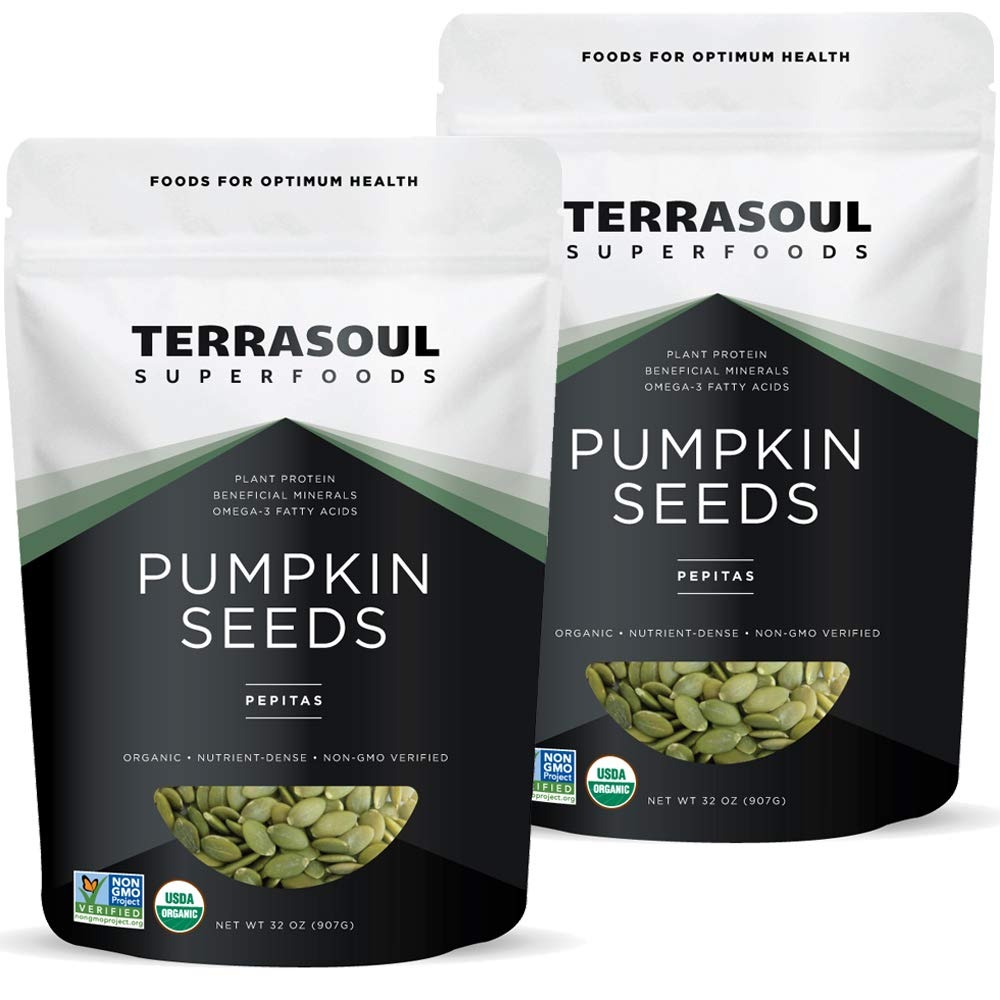
Item Name: Terrasoul Superfoods Organic Pumpkin Seeds, 4 Lbs - Premium Quality, Fresh, Raw, Unsalted
Bullet Point 1: Terrasoul Superfoods Organic Pumpkin Seeds (Pepitas), 4 Pound
Bullet Point 2: USDA Certified Organic, Non-GMO, Raw, Gluten-Free, Vegan
Bullet Point 3: Unsalted and 100% organic pumpkin seeds are safe for your health and good for any diet.
Bullet Point 4: Terrasoul Superfoods is a family-run business that sources the freshest and highest quality superfoods from all over the planet. Our mission is to make these amazing, healthy foods available to you at the lowest prices possible while paying our growers and employees fair wages.
Bullet Point 5: 100% Money-Back Satisfaction Guarantee - We stand behind our products and offer a 30-day money back guarantee, backed by an outstanding customer service team.
Product Description: <b>About Terrasoul Superfoods Raw Pumpkin Seeds:</b> We source only the highest quality Grade AA pumpkin seeds from sustainable USDA certified organic farms and do extensive testing to ensure they are free from pesticides. Pumpkin seeds are nutritional powerhouses and make a great addition to healthy recipes.<br> <br> <b>Key Nutrition Benefits of Terrasoul Superfoods Organic Pumpkin Seeds:</b> <br> <br> <b>Magnesium:</b> One serving of pumpkin seeds, also known as pepitas, contains nearly half of the recommended daily amount of magnesium, which participates in a wide range of vitally important physiological functions <br> <br> <b>Protein:</b> Pumpkin seeds are a good source of plant protein at 8g per serving. <br> <br> <b>Suggested Uses:</b> Make fresh pumpkin seed butter or sprinkle on salads for a protein rich addition. <br> <br> <b>Why buy from Terrasoul Superfoods?</b> <br>- We stand behind our products and offer a 30-day money back guarantee, backed by an outstanding customer service team. <br> - We also source only the freshest and highest quality ingredients from sustainable organic farms. <br> - We operate a licensed and inspected certified organic facility (unlike other Amazon sellers that make organic claims without being USDA certified, so always look for the USDA seal and certifier on the label).
Value: 64.0
Unit: Ounce

Price: 20.99